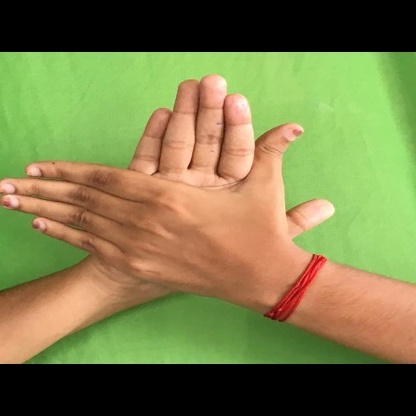
Mudra: Chakra